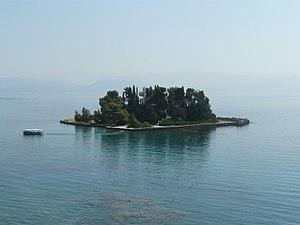
Corfou ou Corcyre est une île grecque située en mer Ionienne, sur la façade occidentale de la Grèce, à proximité de sa frontière avec l'Albanie. Elle est la capitale de la périphérie des îles Ioniennes.